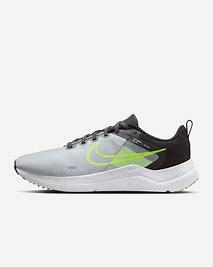
Brand: Nike
Model: Downshifter 9